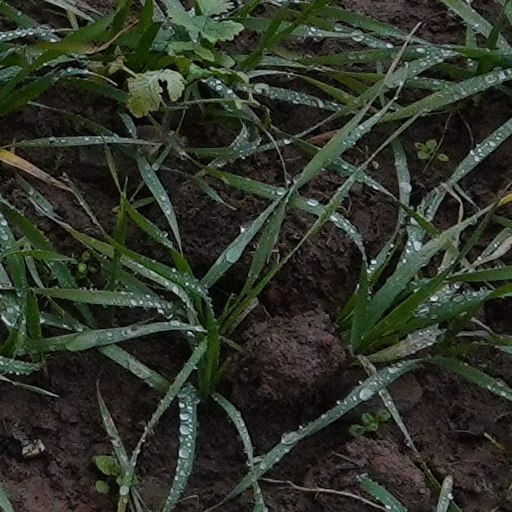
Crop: wheat